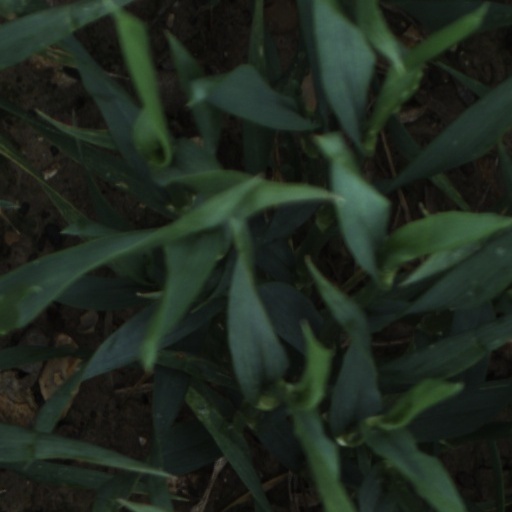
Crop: wheat